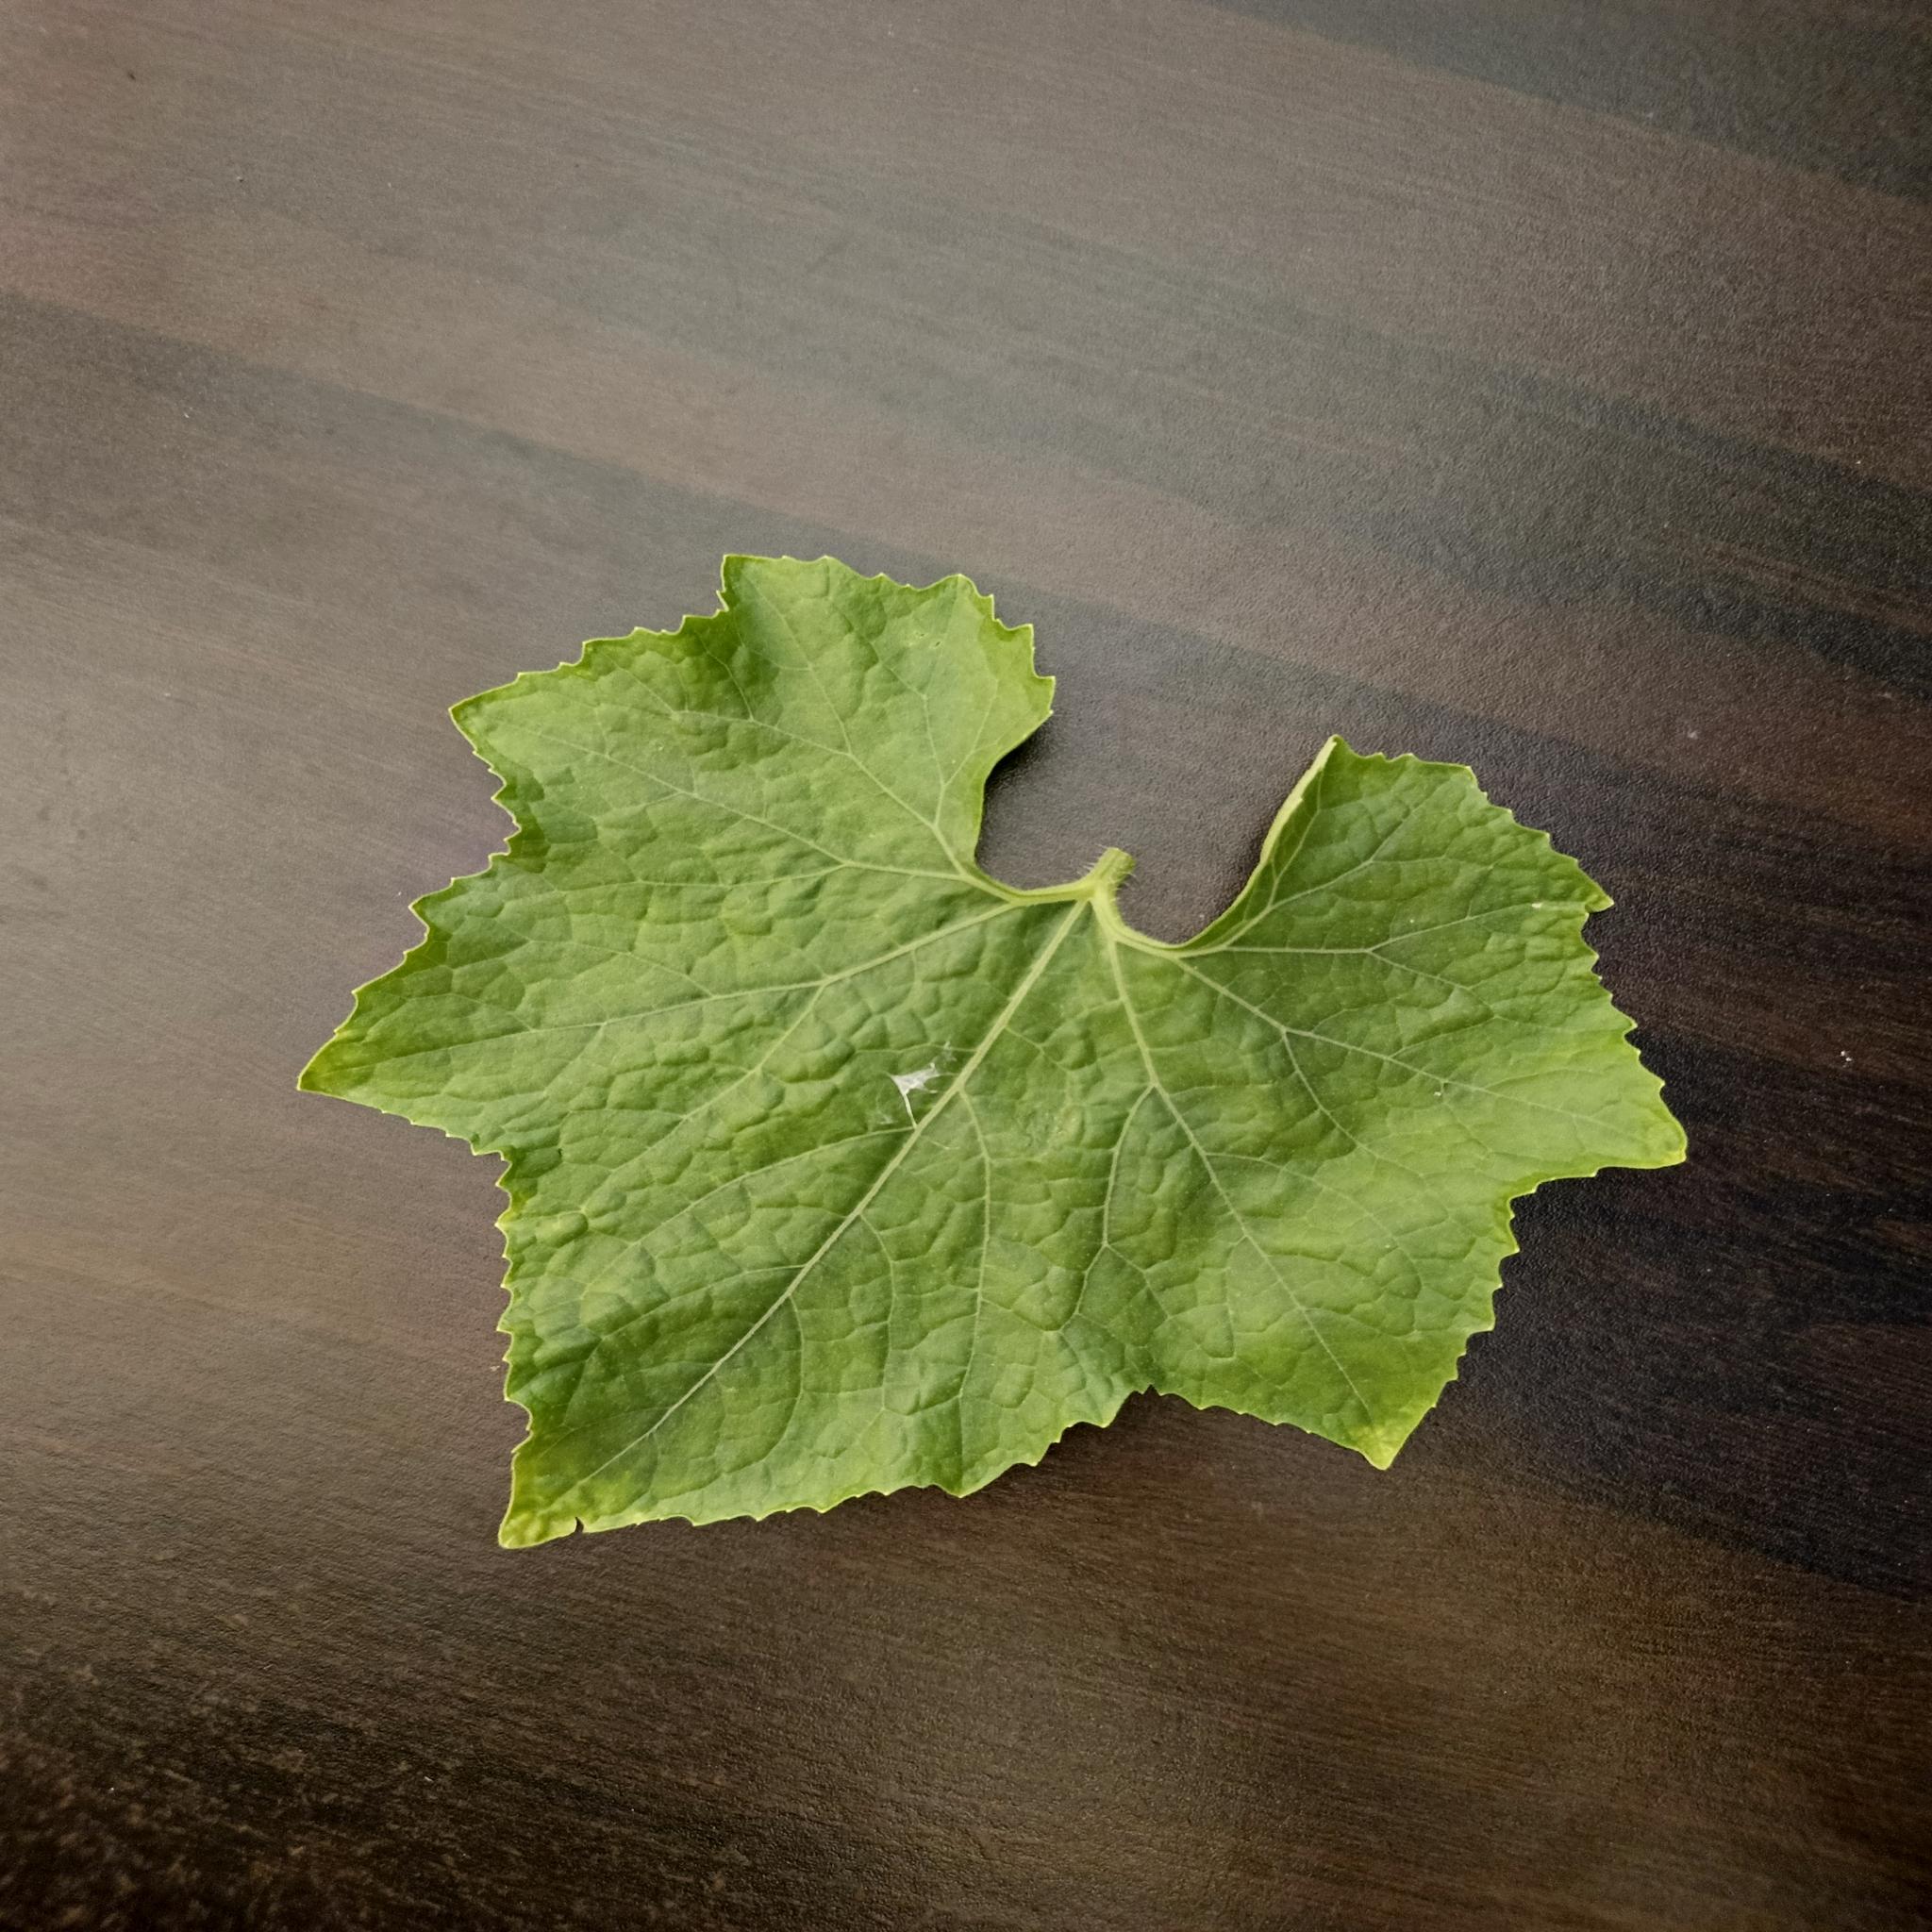
Label: Healthy